Eduardo Ladislao Holmberg

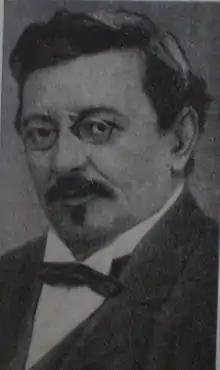
Eduardo Holmberg

Eduardo Ladislao Holmberg (27 July 1852, in Buenos Aires – 4 November 1937) was an Argentine natural historian and novelist, one of the leading figures in Argentine biology. Together with Florentino Ameghino he undertook the inventory of Argentine flora and fauna, and explored all the ecoregions in the country, summarizing for the first time the biodiversity of its territory. The son of botanical aficionado and grandson of the Baron Holmberg, Holmburg accompanied Argentine "Libertador" Manuel Belgrano on his campaigns and introduced the cultivation of the "camellia" to Argentina. As director of the Buenos Aires Zoological Garden he greatly developed its scientific aspect, publishing booklets and providing printed media for a learned appreciation of its contents. He also directed the Natural History Cabinet of the University of Buenos Aires and published the standard reference works on botany and zoology used in his country for most of the 20th century.